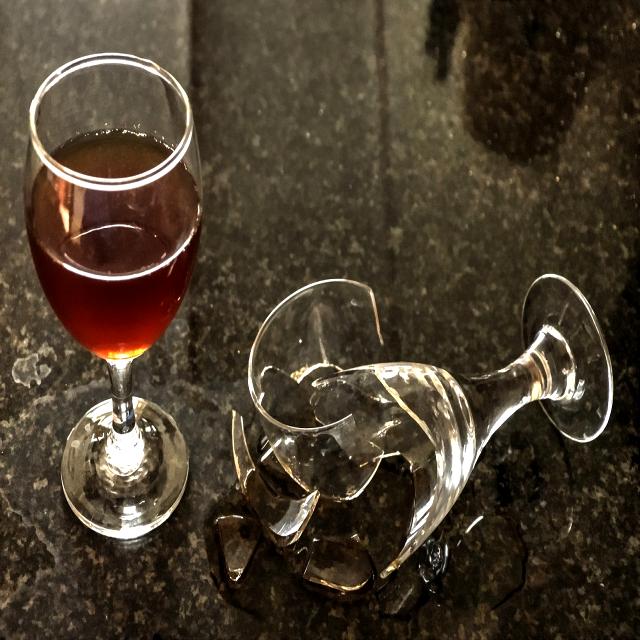
Label: Glass